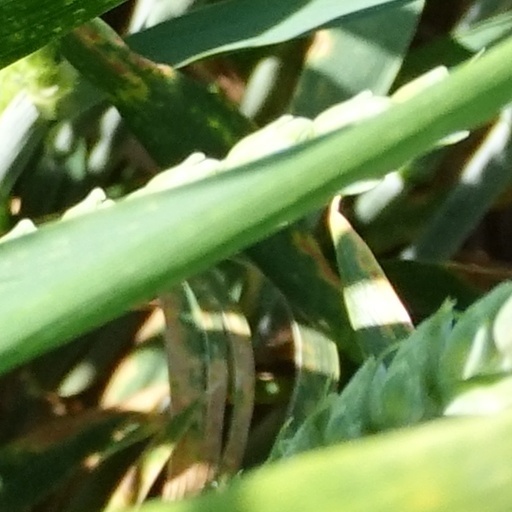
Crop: wheat